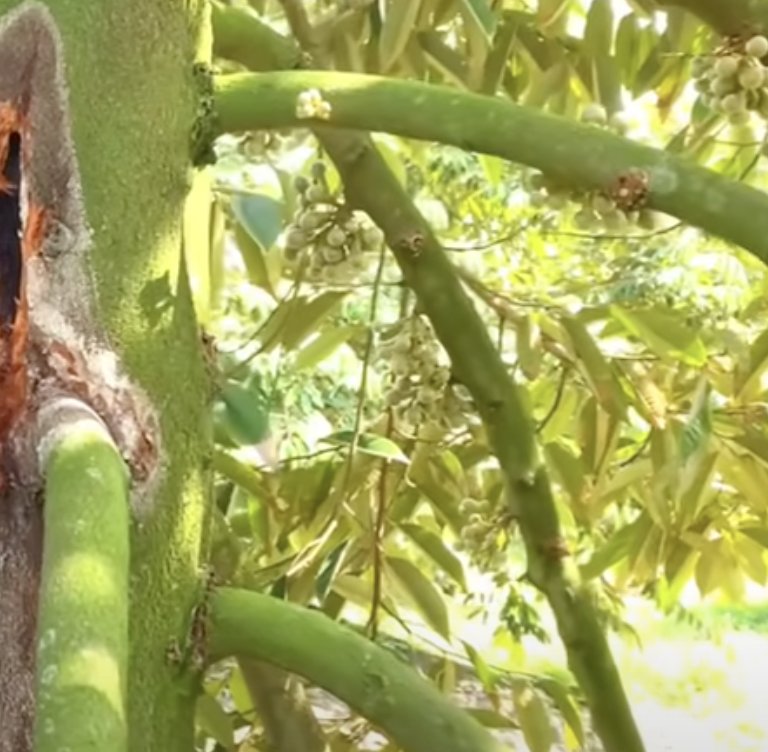
Label: stem_cracking_ gummosis